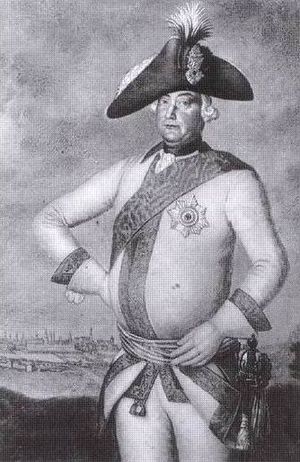
Karl Georg Lebrecht af Anhalt-Köthen
Fyrst Karl Georg Lebrecht af Anhalt-Köthen var fyrste af det lille fyrstendømme Anhalt-Köthen i det centrale Tyskland fra 1755 til sin død i 1789.